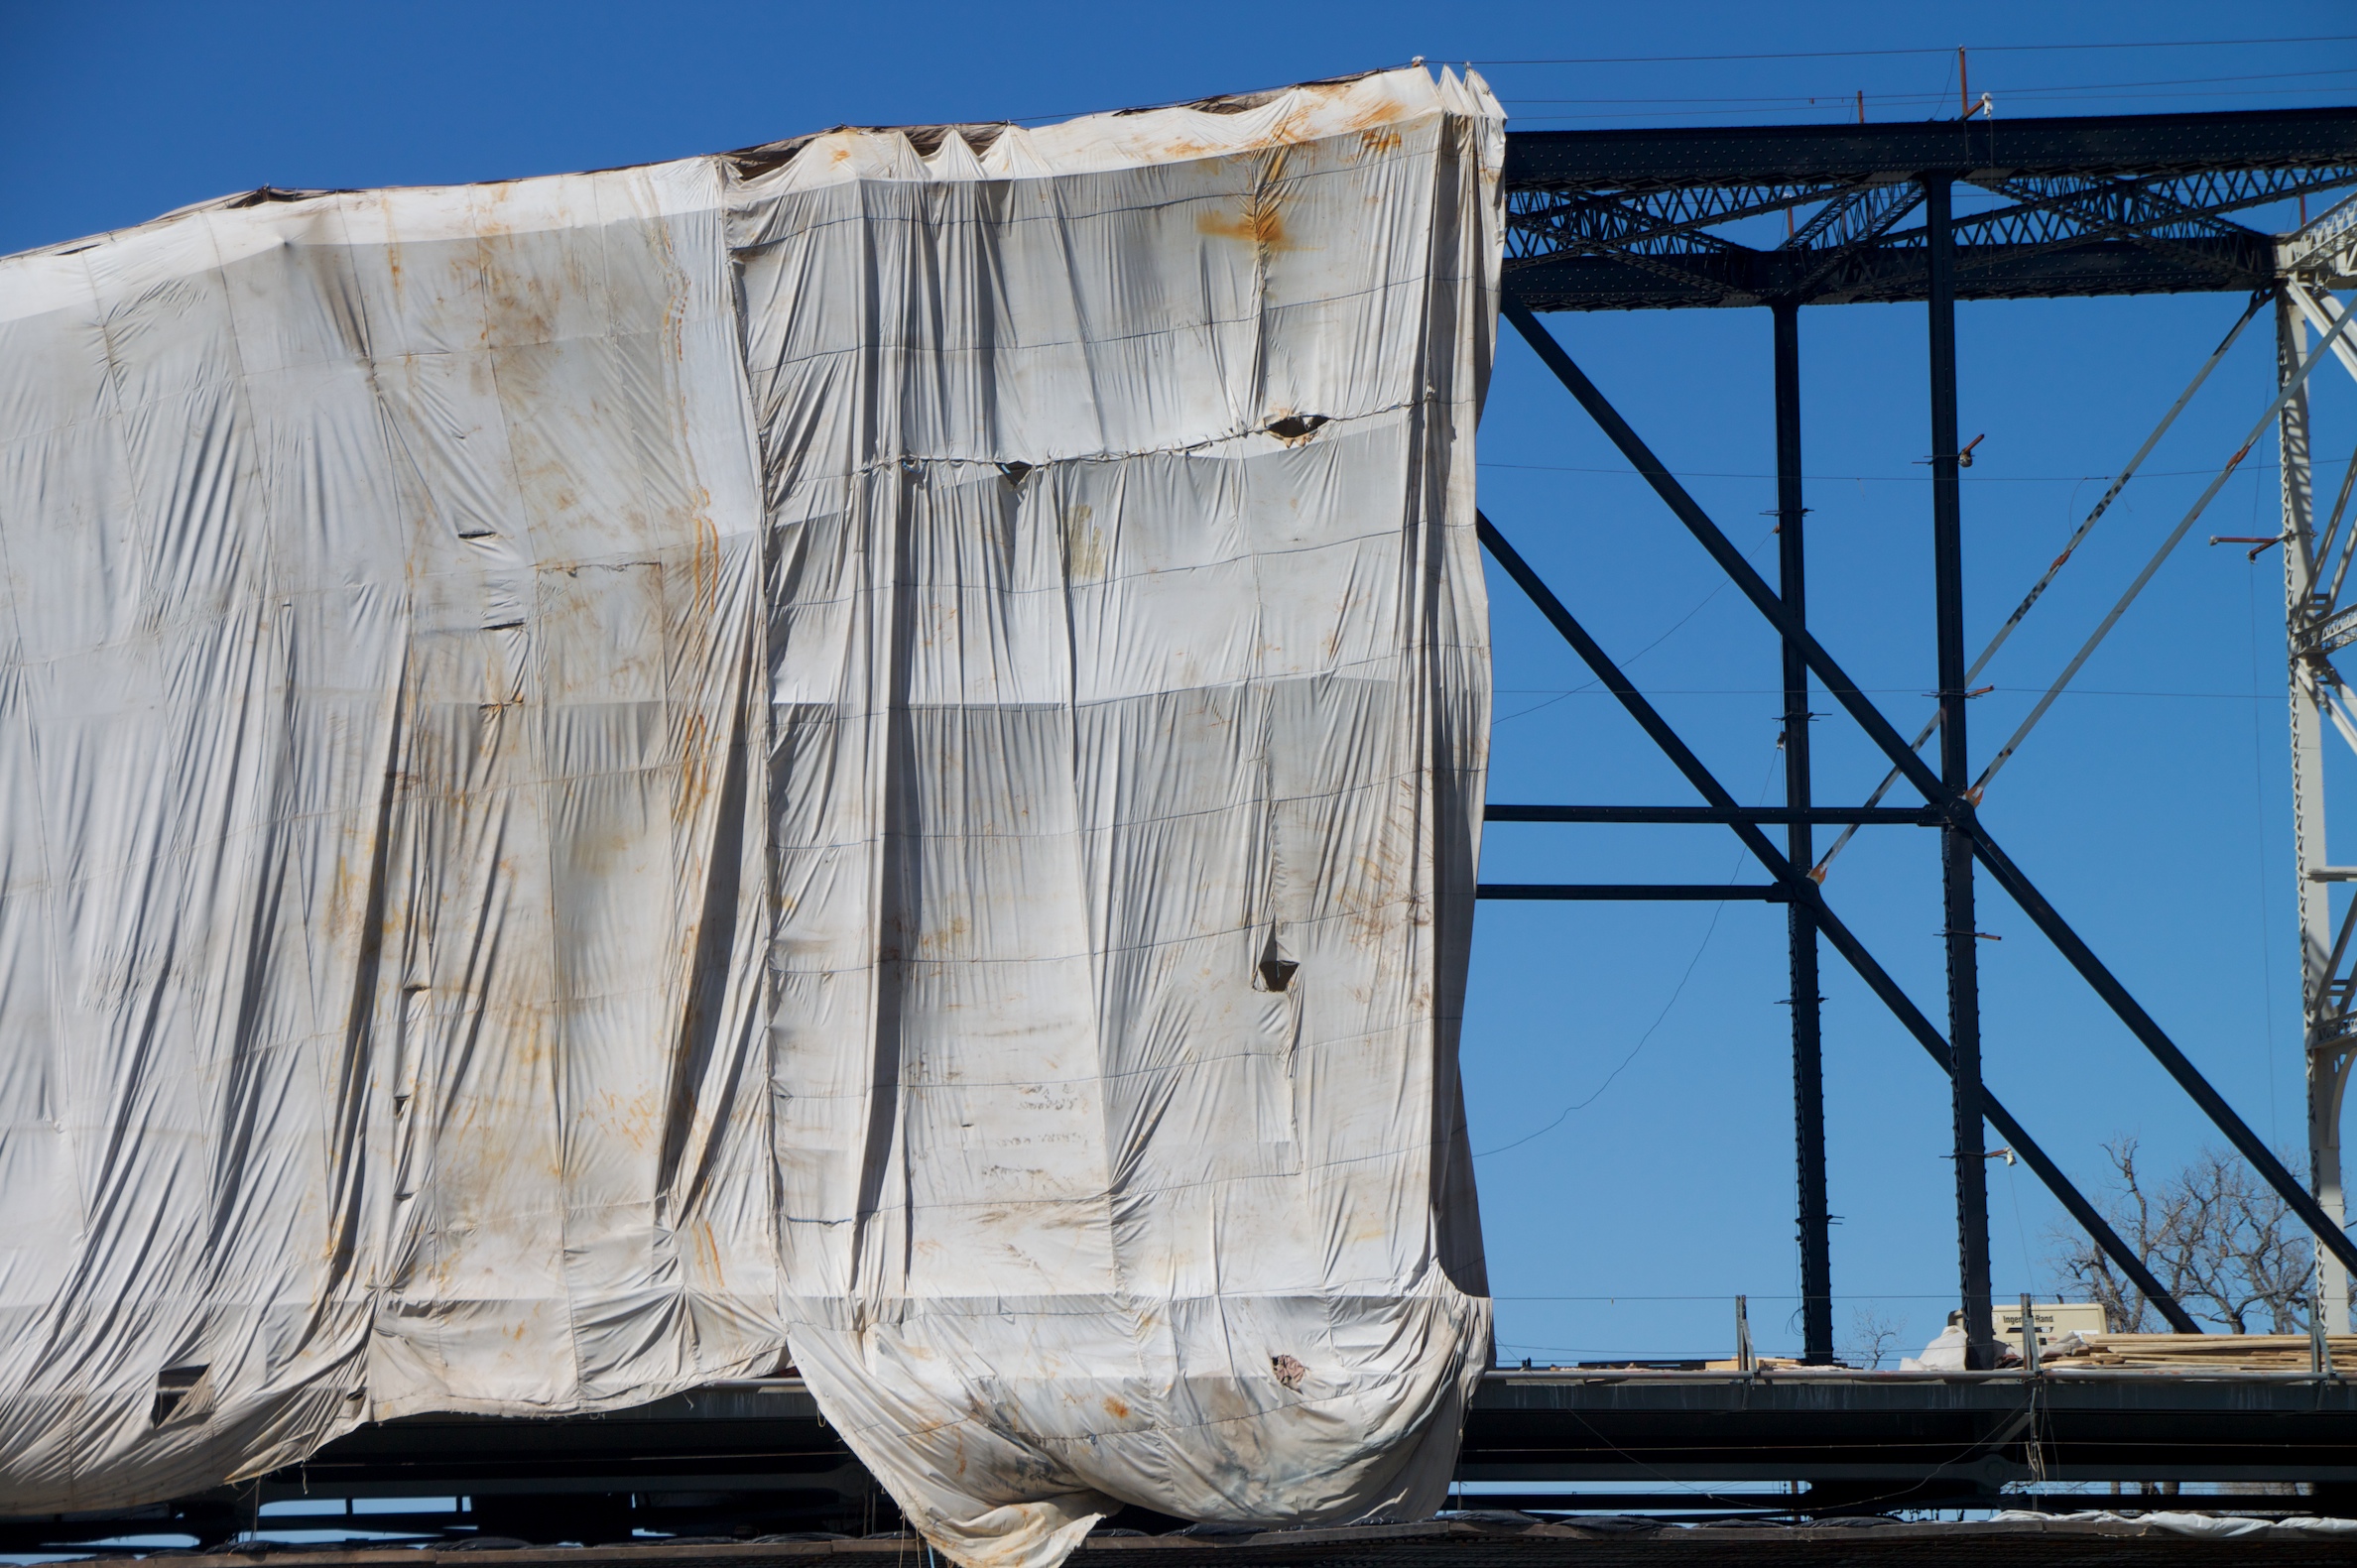
architecture, wood, wall, vehicle, facade, material, dailyshoot